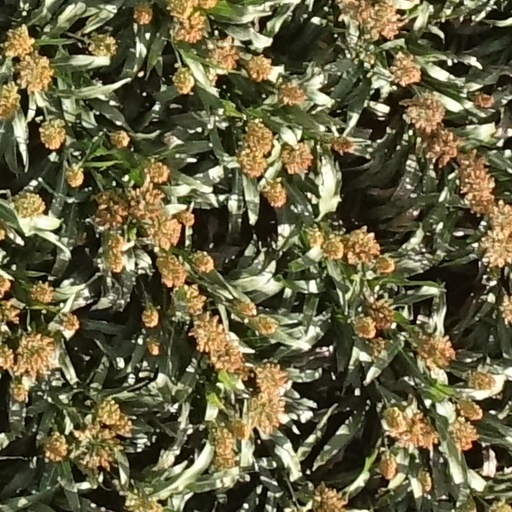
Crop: sorghum